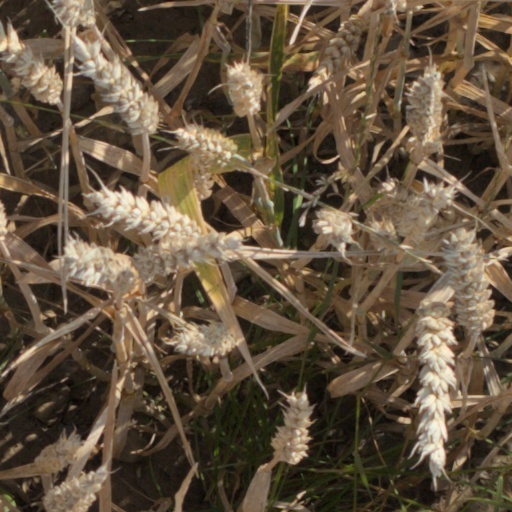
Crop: wheat